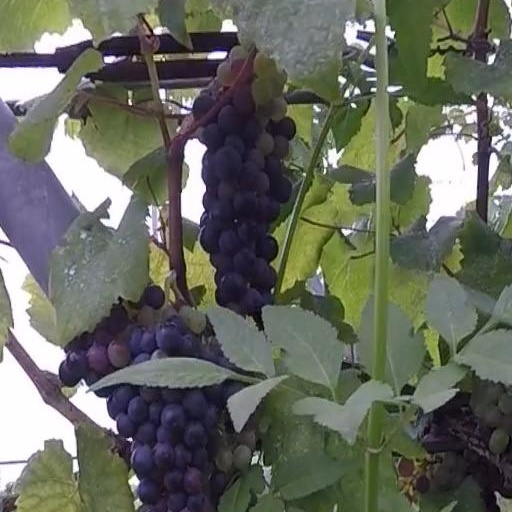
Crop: grape